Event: Nepal Earthquake
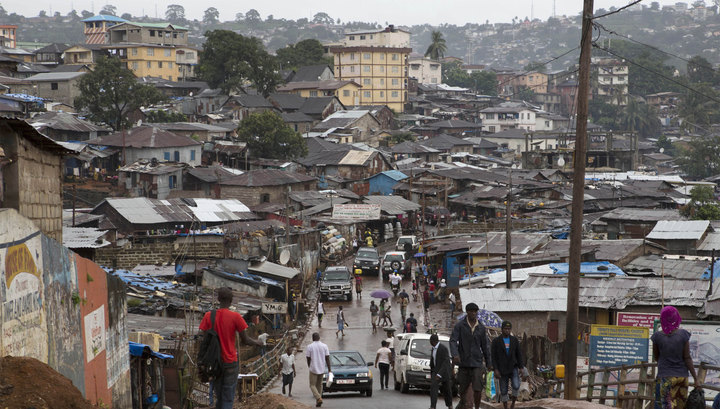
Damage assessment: no_damage